William II, Earl of Ross

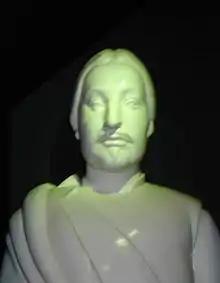
A bust of William, made for display in the Tain & District Museum

William II, Earl of Ross (Gaelic: "Uilleam"; died c. 1323) was ruler of the province of Ross in northern Scotland, and a prominent figure in the Wars of Scottish Independence.